Next: A Primer on Urban Painting

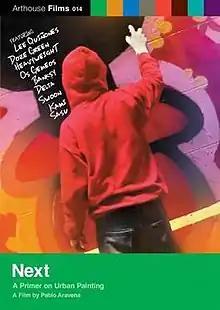

Next: A Primer on Urban Painting is a 2005 documentary film from Canadian filmmaker Pablo Aravena, exploring graffiti around the world. The film was co-produced with French fashion designer Agnès B. Sequences were shot in the United States, Canada, France, the Netherlands, Germany, England, Spain, Japan and Brazil.